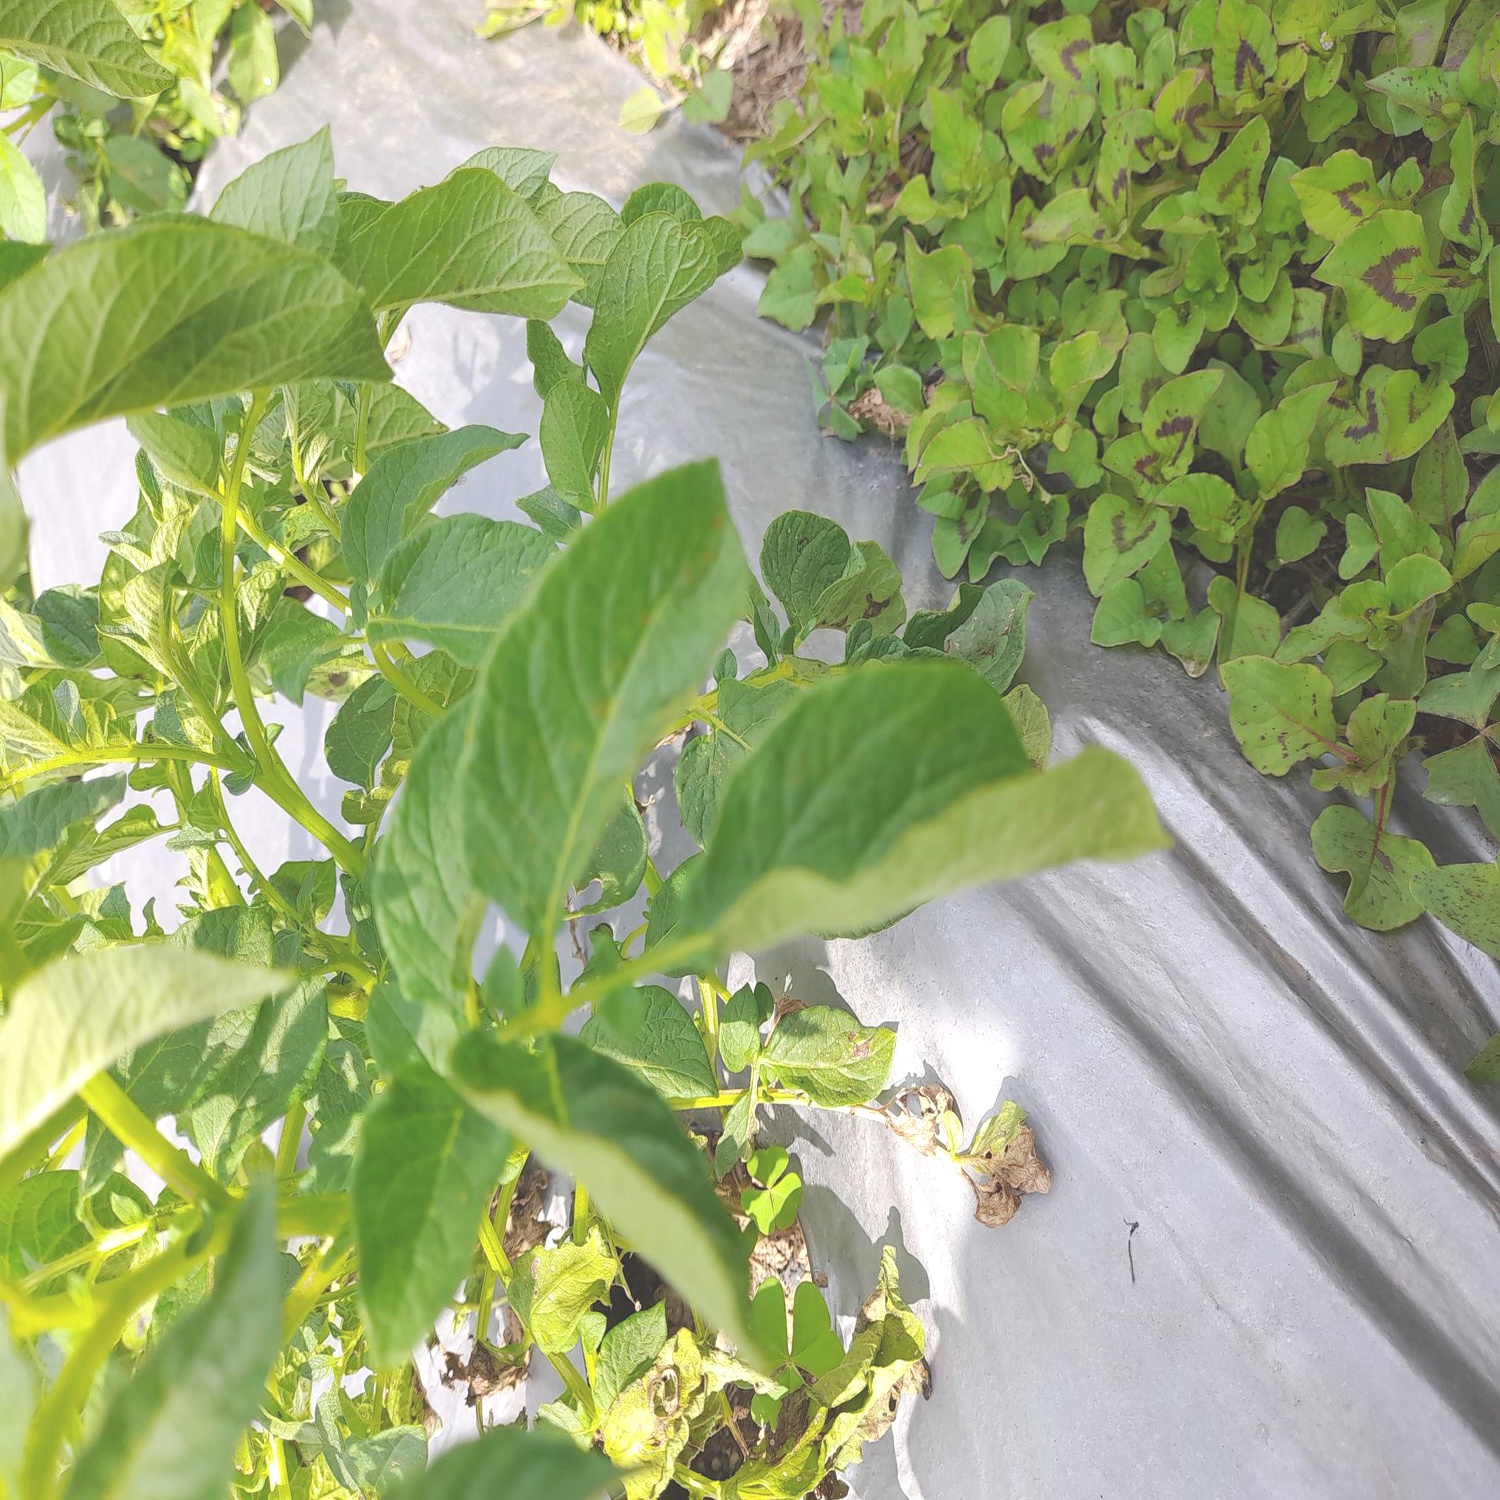
Etiqueta: Pudricion_Parda